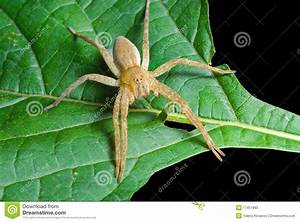
Label: spider